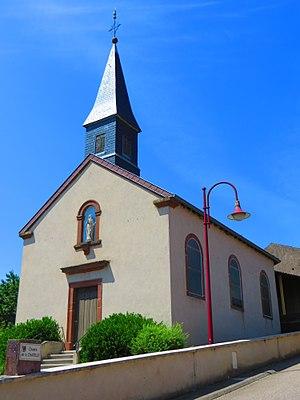
Grindorff Bizing chapelle
Grindorff-Bizing est une commune française située dans le département de la Moselle, en région Grand Est.